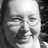
Emotion: happy